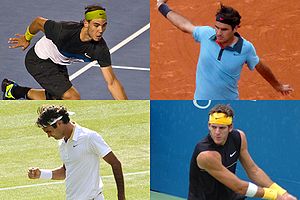
Grand Slam
Vinderne af herresinglerækken i de fire Grand Slam-turneringer i 2009
Grand Slam-turneringerne er inden for tennis en fællesbetegnelse for de fire turneringer Australian Open, French Open, Wimbledon og US Open. Disse fire turneringer anses for de vigtigste tennisturneringer, og de har også de højeste pengepræmier og giver de fleste ranglistepoint. Titlerne kaldes Grand Slam-titler.